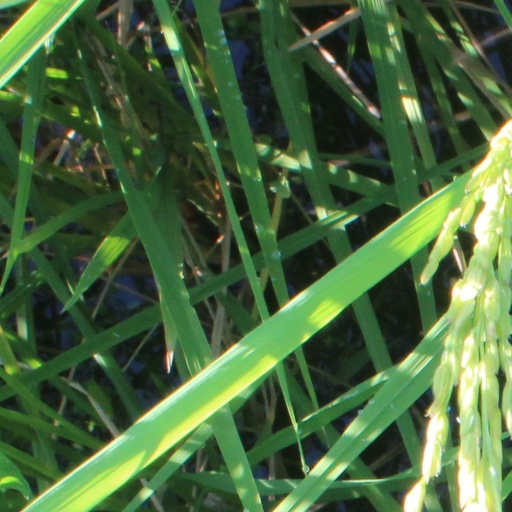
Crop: rice